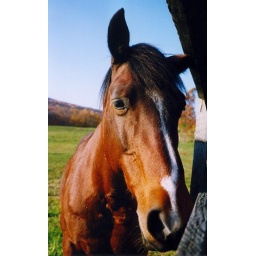
A horse in a field by the side of the road.